The Offspring

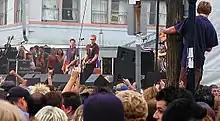
The Offspring performing in 2001

The foundations for the Offspring began with guitarist/vocalist Bryan "Dexter" Holland (who was a drummer at the time) and bassist Greg "K." Kriesel playing music together in a garage in Cypress, California, in 1983. After hearing the T.S.O.L. album "Change Today?" at a party, and following a riot at a 1984 Social Distortion show, they decided to form a band called Manic Subsidal, with Holland changing his role from drums to vocals and guitar. Holland recruited drummer James Lilja, on an agreement that Lilja would play in Manic Subsidal, if Holland joined Lilja's band Clowns of Death. After Holland played with Clowns of Death, he asked the band's guitarist Kevin "Noodles" Wasserman to join their band. This lineup started to practice in Kriesel's parents' house and played the band's first show, taking a road trip to Santa Cruz to open for White Flag and Scared Straight, then playing a matinee the next day at Mabuhay Gardens in San Francisco.